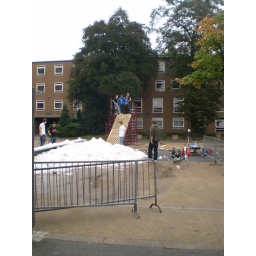
red bull put this on...a snowboarding competition right in our courtyard...so random